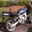
Label: motorcycle